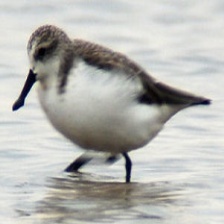
Species: SPOON BILED SANDPIPER
Scientific name: CALIDRIS PYGMAEA
ImageNet parent category: red-backed_sandpiper